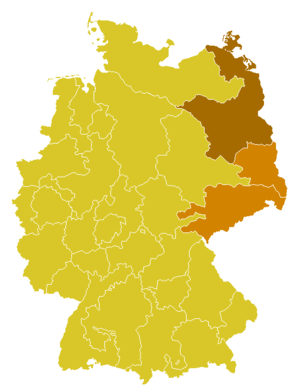
L'archidiocèse de Berlin est une des églises particulières de l'Église catholique en Allemagne. Érigé en 1930, le diocèse de Berlin est élevé, en 1994, au rang archidiocèse métropolitain.